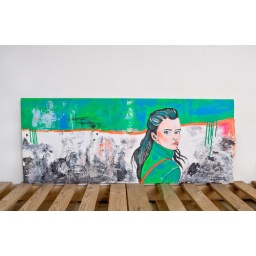
girl in a green dress